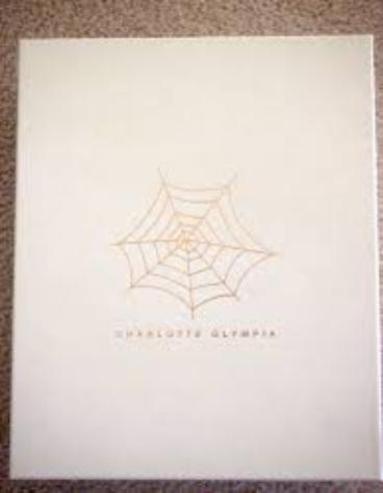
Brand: charlotte olympia
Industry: Clothes